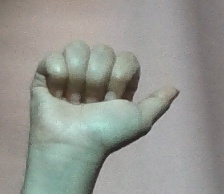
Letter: dhad